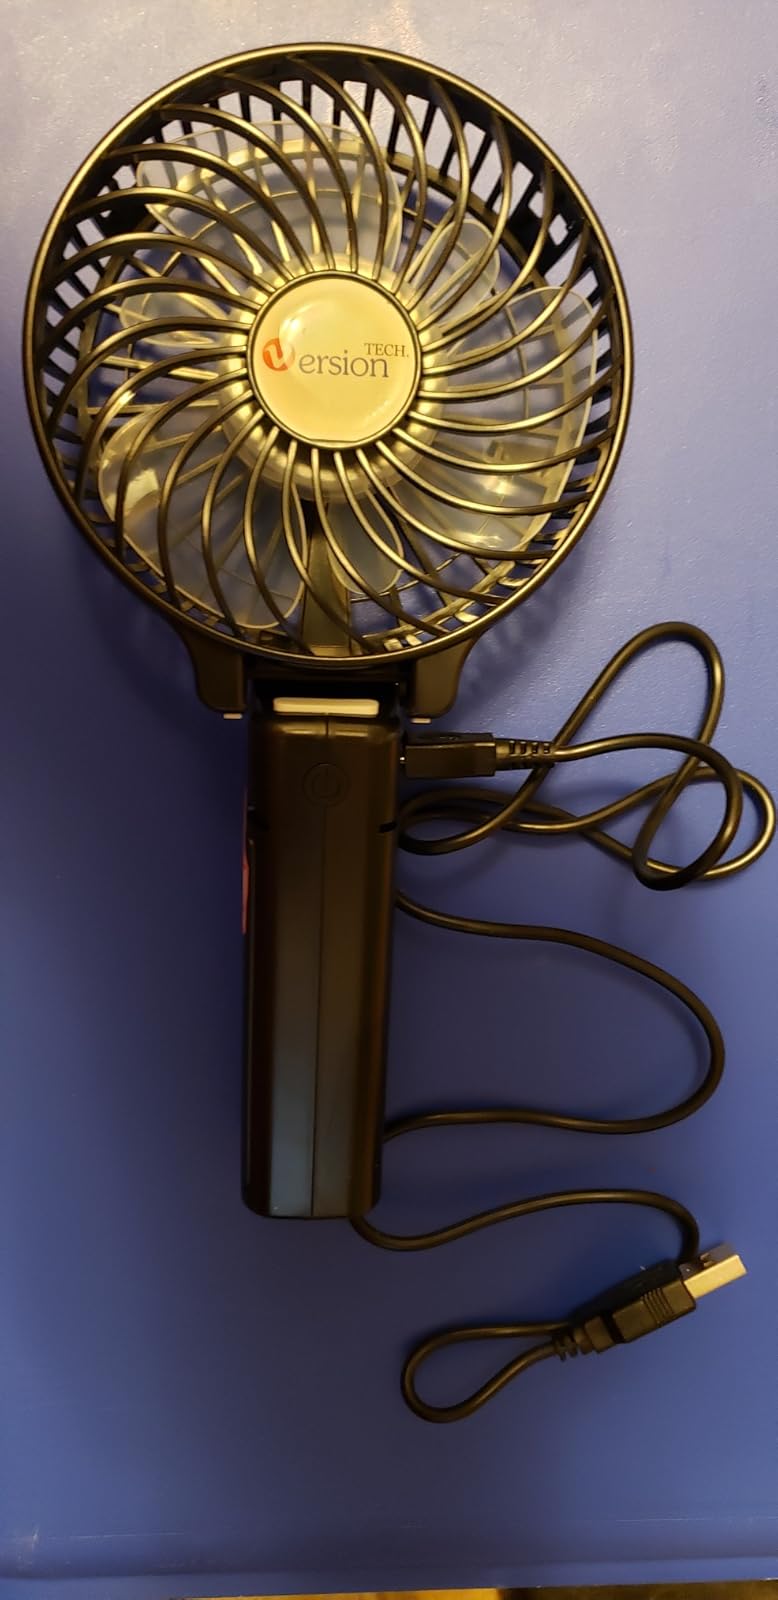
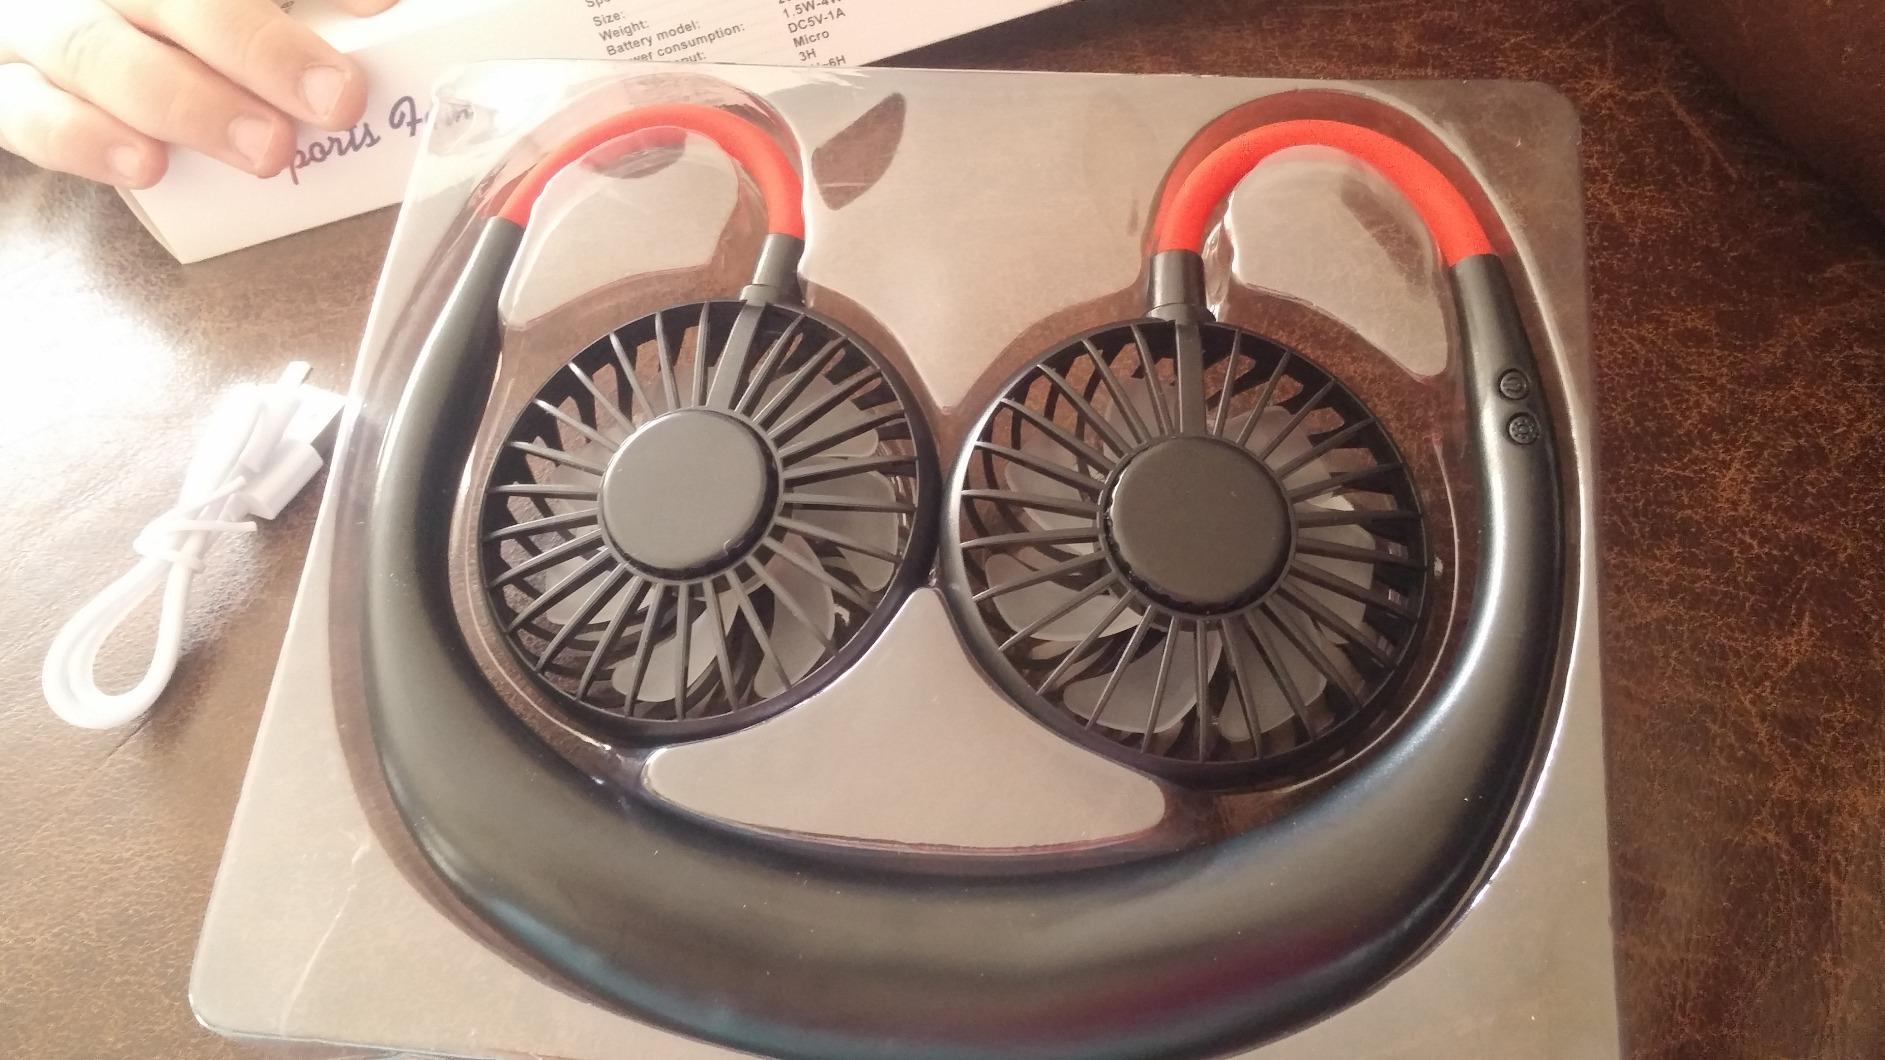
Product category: fan
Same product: no